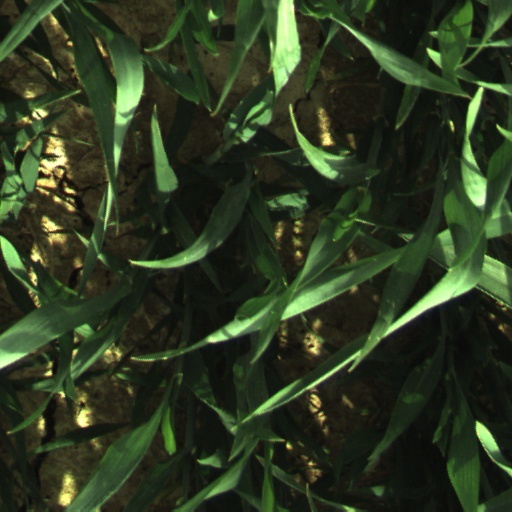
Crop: wheat